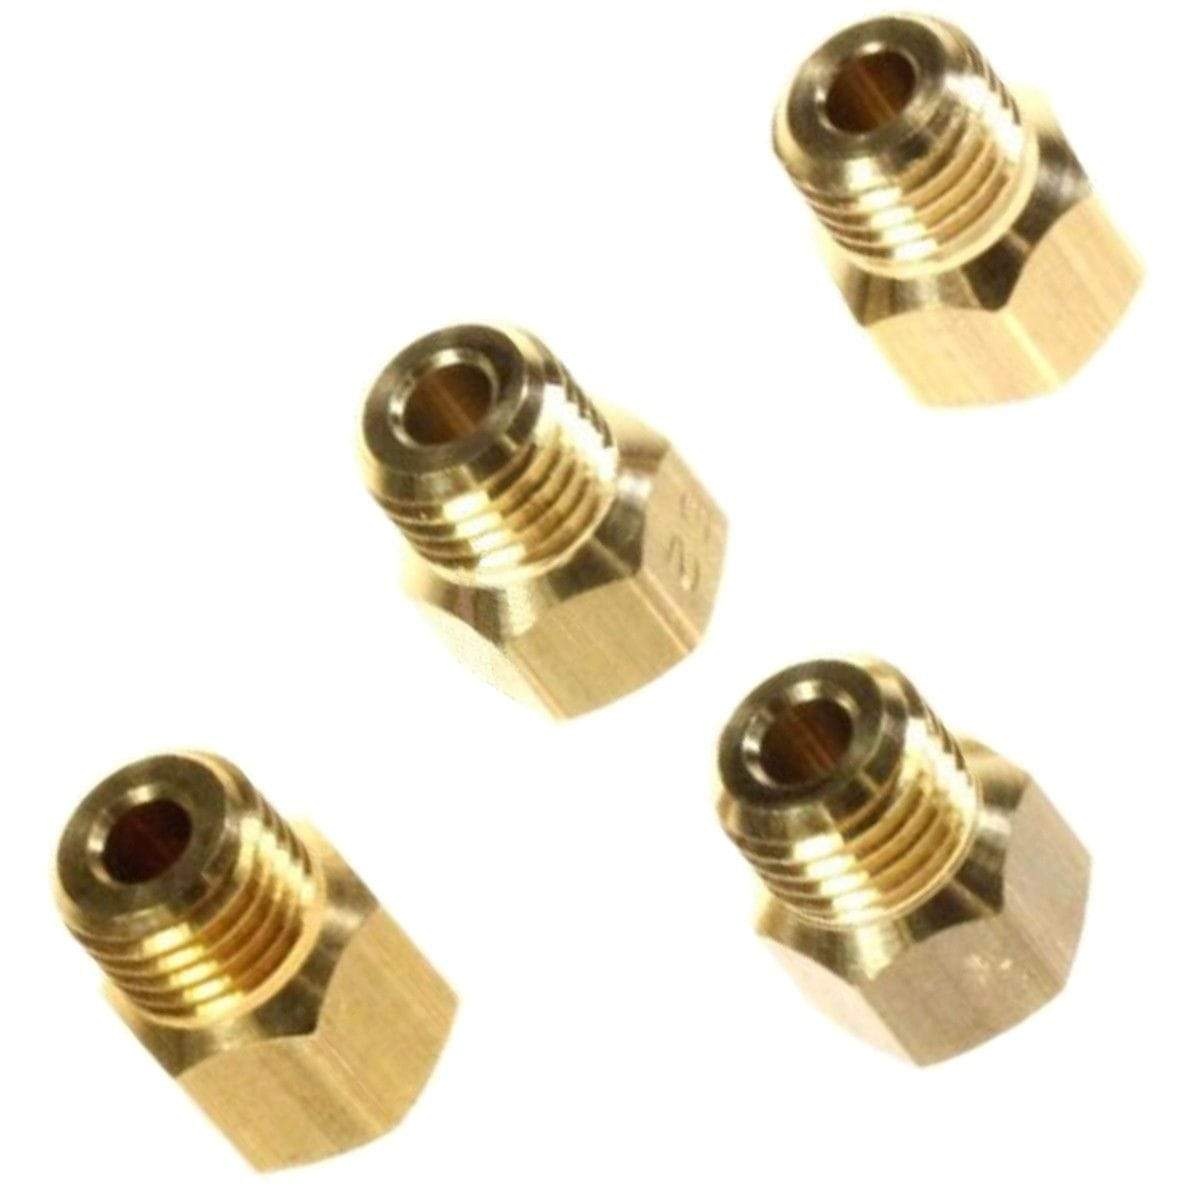
Iberna PC PI461-5AX or PI461-6 ASX LPG Conversion Kit
Brand: Iberna
Iberna PC PI461/5AX or PI461/6 ASX LPG Conversion Kit Kit Includes 1 x 50 2 x 65 1 x 85 LPG Conversion Label Gas Type G30 Gas Pressure 29mbar
Category: Hardware > Plumbing > Plumbing Fittings & Supports > Nozzles